Alex Mukulu

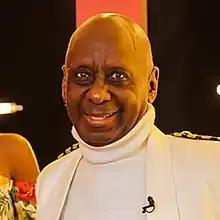
Alex Mukulu at Yolesa Ekitone as a Judge

Mukulu was born in 1954 in Misebe (Ssingo County), Buganda, to Paulo Kayizi Lugaizi and Victoria Ndagire, daughter of Prince Yokana Kimbugwe of Lungujja. After Kololo Secondary School, he studied Film and Drama at Makerere University, Kampala, Uganda.